Erskineville

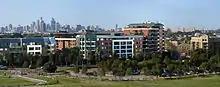
Sydney Park Road

From the 19th century until the second half of the 20th century, the south-eastern section of Erskineville was taken up by large industrial uses. Bakewell Brothers brick and pottery works operated until 1956, and Metters Limited had a large factory that made items such as the "Kooka" stove operating from 1907 to 1974. Steelworks like McPherson’s and Hadfields Steel Works also operated until the 1970s. The site of these industrial works were identified since 1998 as a site for urban renewal, with the land east of the rail line, south of Ashmore Street and north of Coulson Street known as the "Ashmore Estate". The Ashmore Estate is currently identified for major residential redevelopment as part of the urban renewal process.